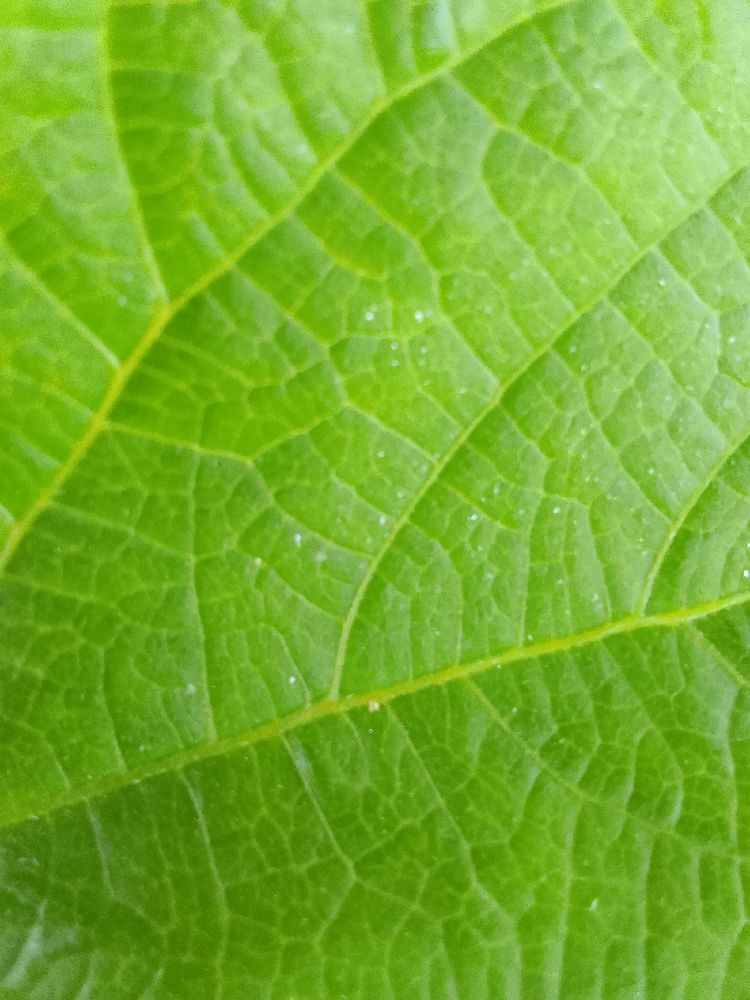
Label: healthy